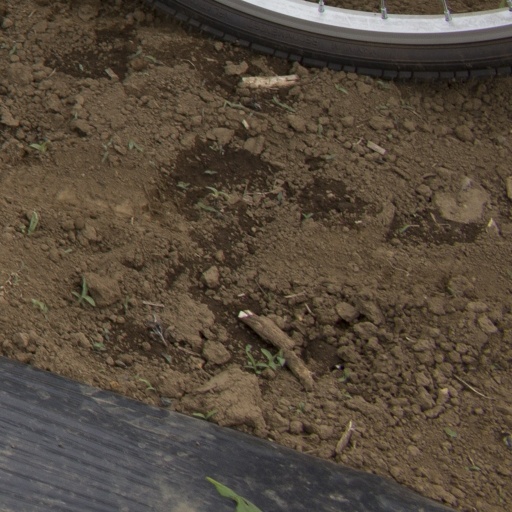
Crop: Jerusalem artichoke